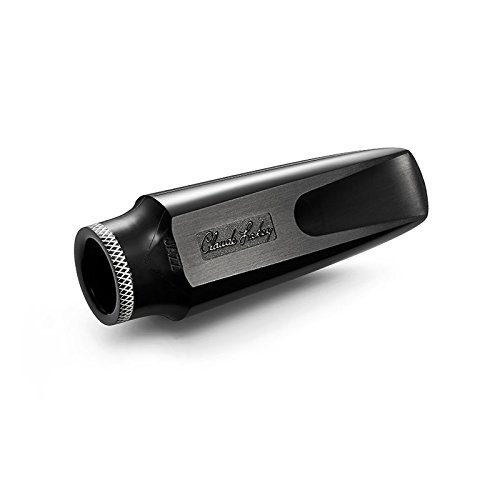
Original Alto 9x3
Signature Sound: Claude Lakey Original Alto Mouthpiece 7 x 3. Time-Tested Brilliance: Experience the hallmark sound of Claude Lakey. Crafted for Excellence: Handmade for precision and sonic perfection. Built to Last: Designed for longevity, even under intense use. Musical Versatility: Suitable for diverse genres and playing techniques. Item Number: CLOA9*3 Dimensions: 2.0 x 2.0 x 2.0 inches Weight: 1.0 lb Claude Lakey Woodwinds is a family-owned business in beautiful Seattle, WA. Helping players find their voices for over half a century.
Brand: Claude Lakey Woodwinds
Category: Arts & Entertainment > Hobbies & Creative Arts > Musical Instrument & Orchestra Accessories > Woodwind Instrument Accessories > Recorder Accessories > Recorder Parts